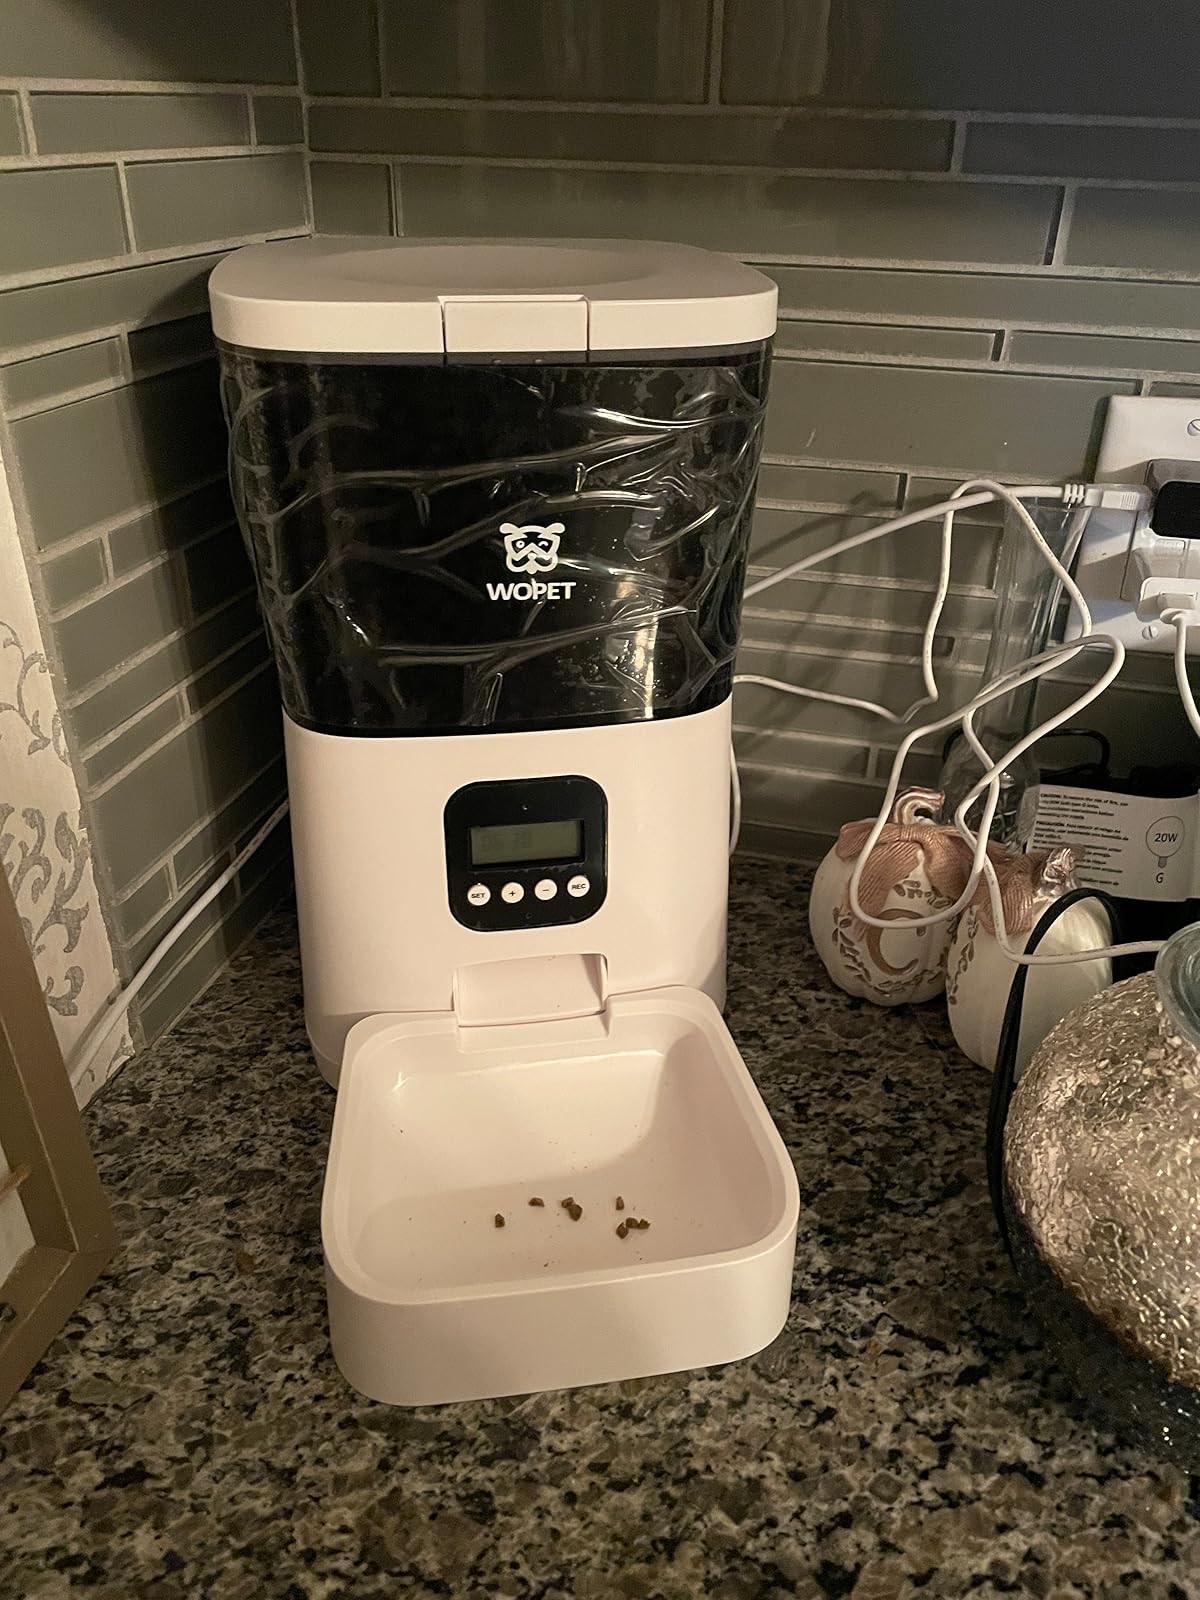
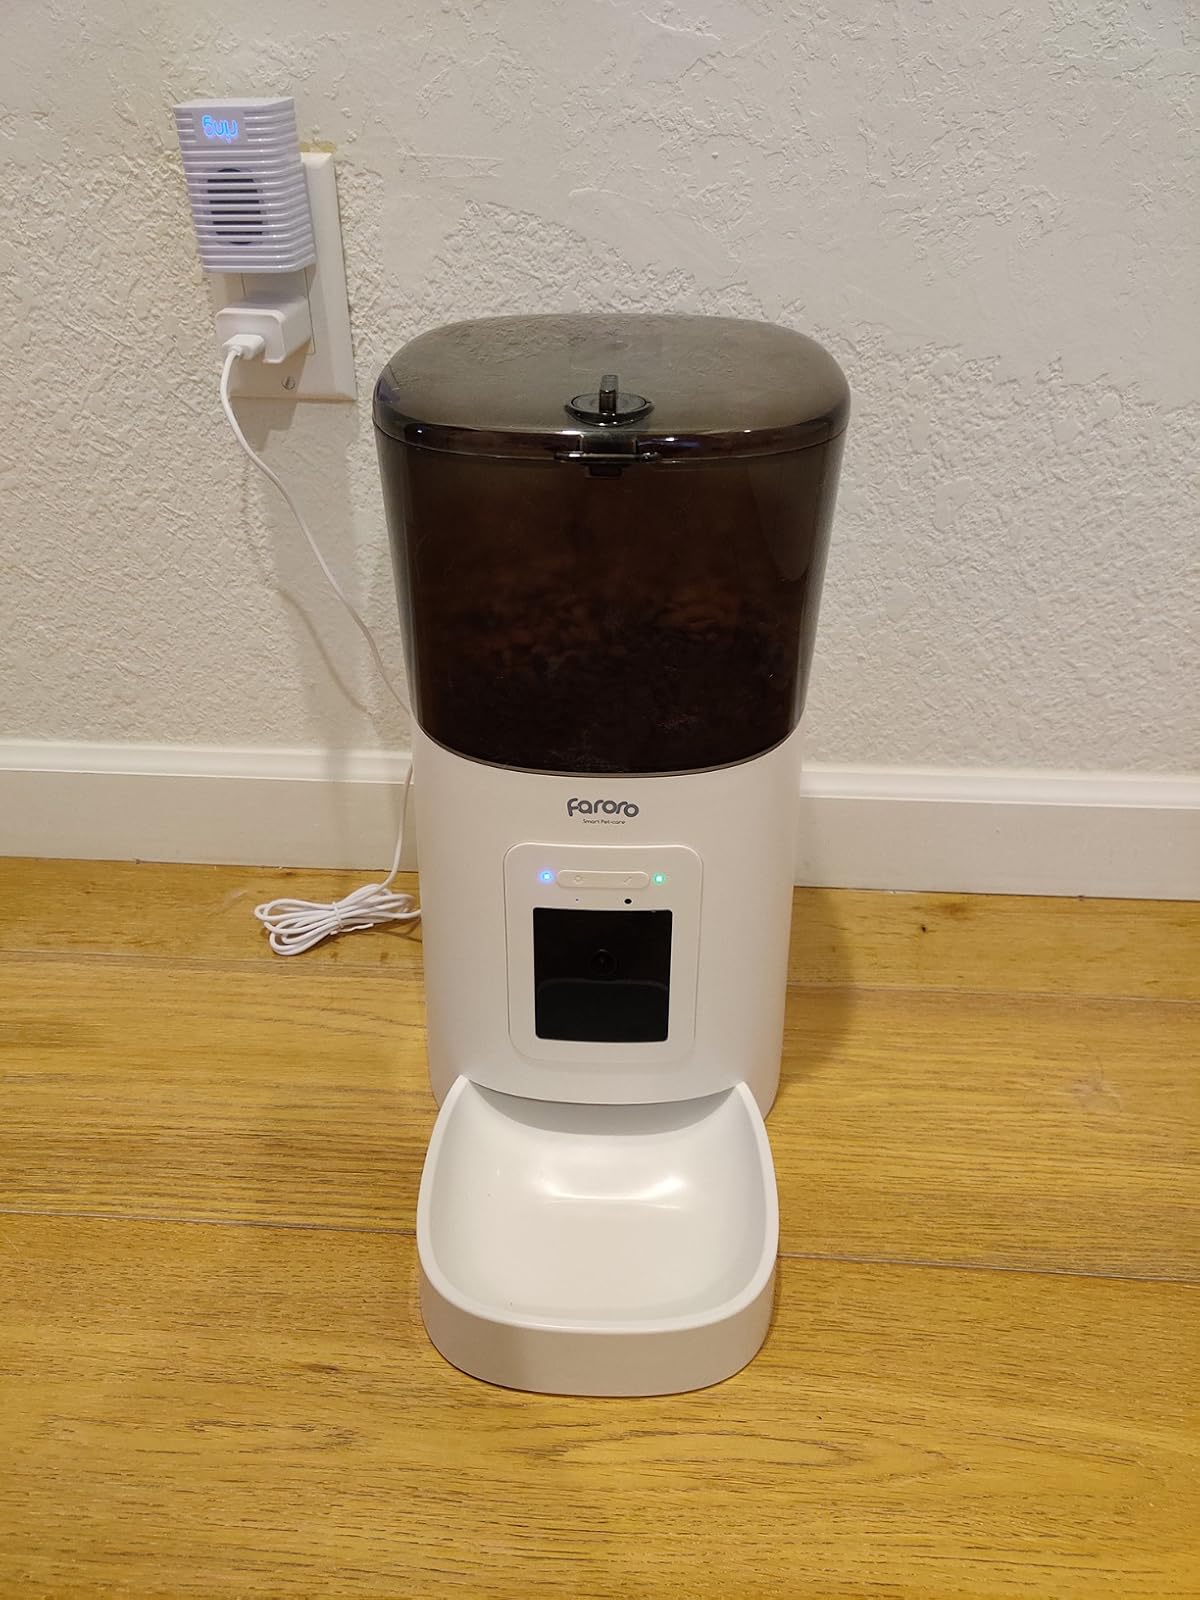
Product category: items_feeder
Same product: no